C/2014 S3 (PanSTARRS)

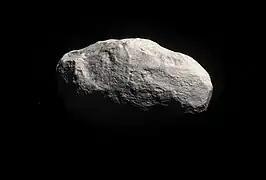
Artist's impression of what the nucleus of C/2014 S3 (PANSTARRS) would look like (Credit: ESO)

With a nucleus estimated to be around in diameter, C/2014 S3 is the only known rocky object to have originated from the Oort cloud, with a physical composition similar to S-type asteroids commonly found within the main asteroid belt. This unusual composition has led Karen Jean Meech and her colleagues to hypothesize that C/2014 S3 might have formed within the asteroid belt instead of the Oort cloud itself, probably sent into its current orbit caused by the migration of the giant planets early in the formation of the Solar System itself.